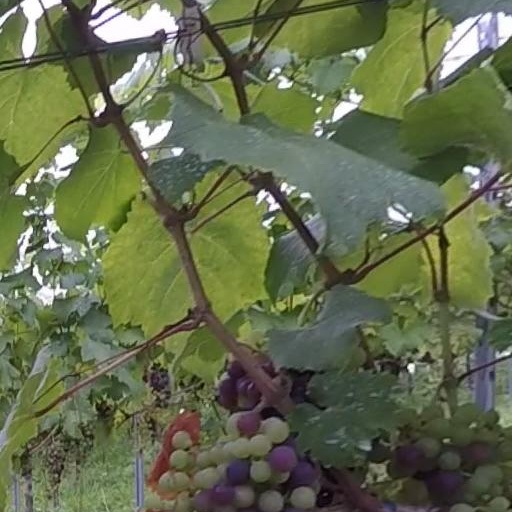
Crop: grape